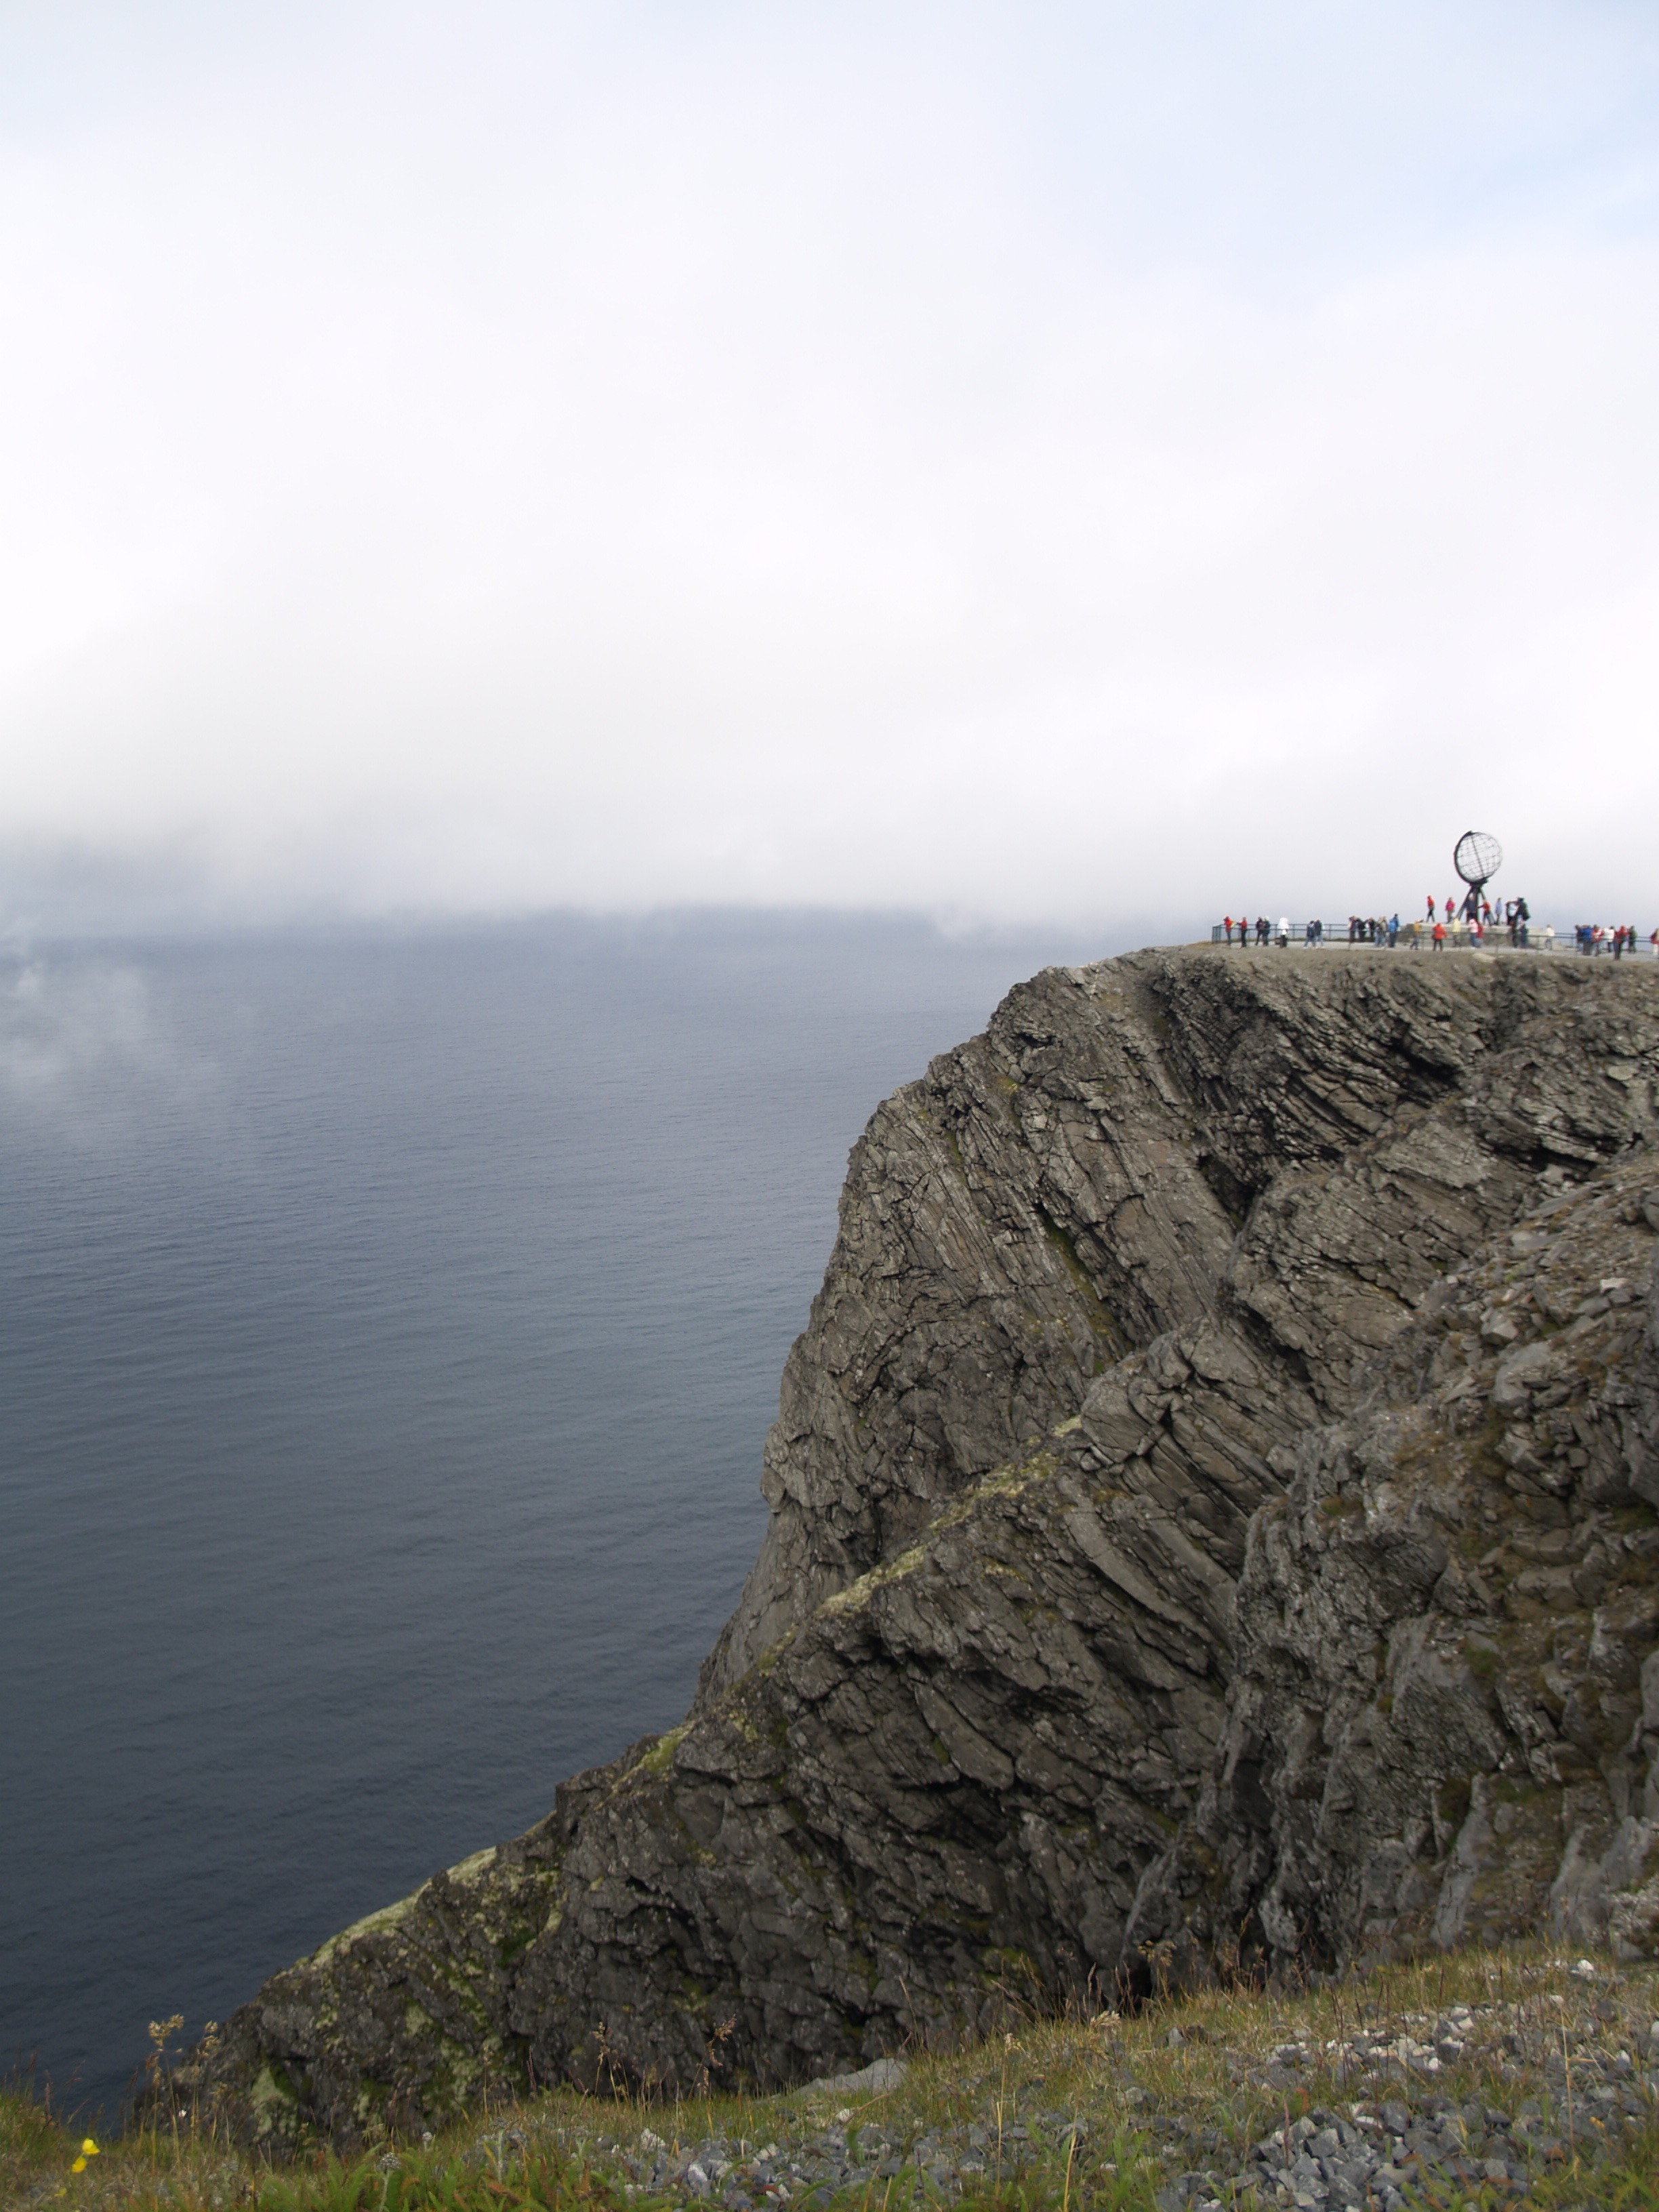
landscape, sea, coast, nature, rock, ocean, mountain, hill, shore, lake, adventure, cliff, bay, tourism, terrain, ridge, summit, north, geology, fell, loch, norway, cape, norge, landform, northern norway, mountainous landforms